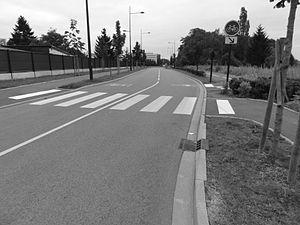
Terril n° 233 dit Cavalier du 3 de Lens, disparu, Fosse n° 3 - 3 bis de la Compagnie des mines de Lens, Liévin, Pas-de-Calais, Nord-Pas-de-Calais, France.
La fosse nᵒ 3 - 3 bis dite Saint-Amé ou Amé Tilloy de la Compagnie des mines de Lens est un ancien charbonnage du Bassin minier du Nord-Pas-de-Calais, situé à Liévin. Les travaux commencent en 1858, et la fosse nᵒ 3 commence à extraire en 1860. Un terril cavalier nᵒ 233, Cavalier du 3 de Lens, la relie aux autres fosses. Des cités sont bâties près de la fosse, ainsi qu'une église et des écoles. Le puits nᵒ 3 bis est ajouté en 1881. La fosse est détruite durant la Première Guerre mondiale. Elle est reconstruite suivant le style architectural des mines de Lens d'après-guerre. Le puits nᵒ 3 est doté d'un chevalement en béton armé, alors que le puits nᵒ 3 bis est équipé d'un chevalement métallique. Les cités, les écoles et l'église sont également reconstruites.